Christian Sepúlveda

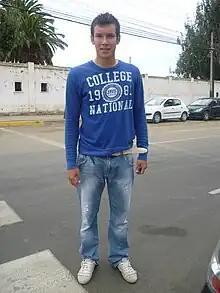

Christian Mauricio Sepúlveda Morris (born 23 May 1987) is a Chilean footballer who last played for Deportes Recoleta in the Chilean Segunda División.